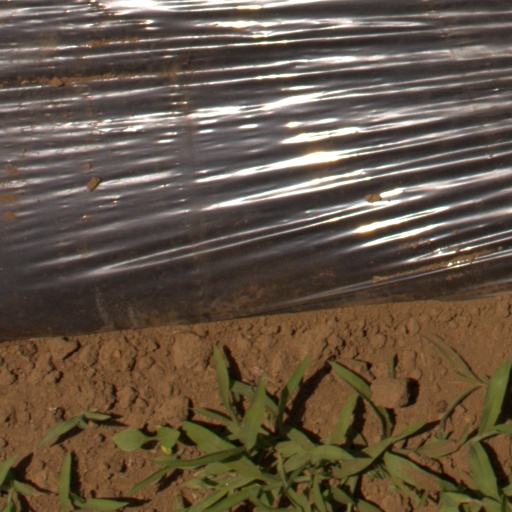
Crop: Jerusalem artichoke